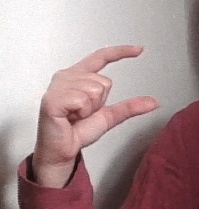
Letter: dal